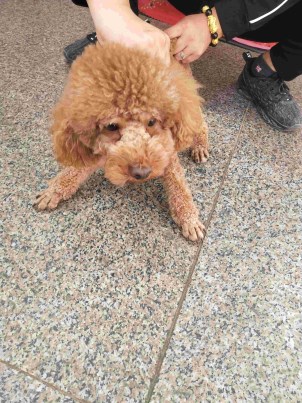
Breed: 7449-n000128-teddy